The Host (Canterbury Tales)

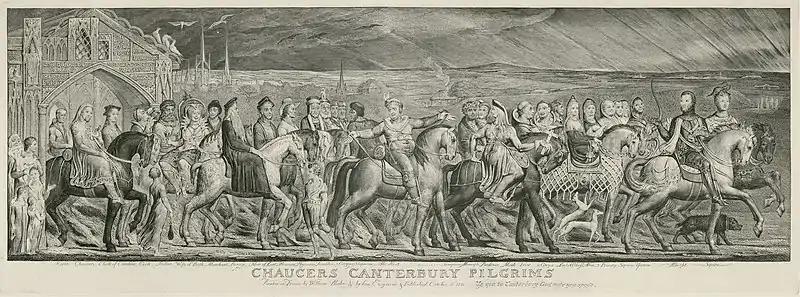
William Blake's "The Canterbury Pilgrims" with "The Host" in the middle

The Host ("Harry Bailly" or "Harry Bailey") is a character who plays a key role in and throughout Geoffrey Chaucer's "The Canterbury Tales". He is the owner of the Tabard Inn in London, where the pilgrimage begins and he agrees to travel on the pilgrimage, and promises to judge both the tales the pilgrims tell, and disputes among the pilgrims.